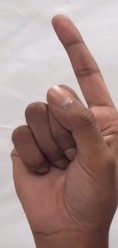
ASL sign: Z